Banu Kilab

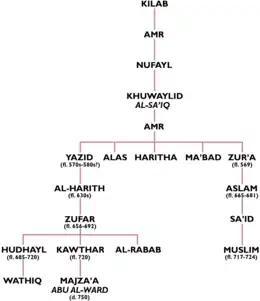
Geneaological tree of the Amr division of the Kilab. Two members of the clan, Aslam ibn Zur'a and Zufar ibn al-Harith, and their descendants were preeminent leaders of the Qays tribes in Basra and Qinnasrin (north Syria), respectively

Several Kilabi tribesmen settled in the Muslim garrison towns of Basra and Kufa in Iraq, which were established in the late 630s following the Muslim conquest of the region. From the Amr division, Aslam ibn Zur'a and the commander al-Harith ibn Yazid and his son, Zufar ibn al-Harith, descendants of Yazid ibn al-Sa'iq, settled in Basra. According to the historian Suhayl Zakkar, the Amr division "was always distinguished by its militant and warlike attitude". Zufar migrated to the Jazira (Upper Mesopotamia) during the First Muslim Civil War (656–661) and became a leader of the Qays tribes there (see below), while Aslam remained, and later served as the sub-governor of Khurasan (northeastern frontier of the caliphate) for the Umayyad caliph Mu'awiya I in the 670s. He was a major leader of the Qaysi tribesmen, who formed a significant faction of the Muslim garrisons of Basra and Khurasan. Aslam's son, Sa'id, served as governor of Makran (southeastern Iran) under the viceroy of Iraq al-Hajjaj ibn Yusuf. His grandson Muslim ibn Sa'id was adopted by al-Hajjaj after Sa'id's death and served as the governor of Khurasan in 723–724. Two other members of the Kilab were recorded in the sources as sub-governors under al-Hajjaj: Qatan ibn Mudrik, who was appointed over Basra, and Muhammad ibn al-Sa'sa, who was appointed over Bahrayn and Oman.